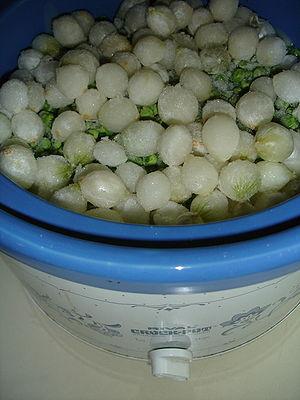
L’oignon grelot ou petit oignon blanc, oignon perlé, est un condiment.